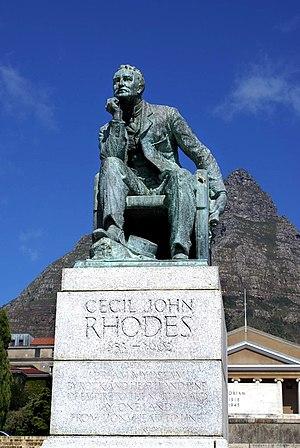
Rhodes must fall est un mouvement de protestation étudiant sud-africain. Il a débuté le 9 mars 2015 à l'Université du Cap quand des étudiants ont demandé le retrait de la statue commémorant Cecil Rhodes, située à l'entrée du campus.
L’université du Cap est une université publique sud-africaine, située au Cap dans la province du Cap-Occidental. Elle est la plus ancienne université de ce pays, fondée en 1829 sous le nom de South African College.
Cecil John Rhodes est un homme d'affaires et un homme politique britannique. Fondateur de la British South Africa Company et de la compagnie diamantaire De Beers, il est premier ministre de la colonie du Cap en Afrique du Sud de 1890 à 1896. Il est le créateur de la Bourse Rhodes.
La statue de Cecil Rhodes, située durant 81 ans à l'Université du Cap en Afrique du Sud, rend hommage à Cecil Rhodes, magnat des mines, fondateur de la De Beers, fondateur de la Rhodésie, fondateur de la bourse Rhodes et premier ministre de la colonie du Cap. Réalisée par Marion Walgate, cette statue fut érigée en 1934 sur le campus de l'Université du Cap en remerciement du legs foncier qu'il a laissé pour construire l’université.
Les bourses Rhodes sont des bourses universitaires permettant à ses récipiendaires d’étudier à l’université d'Oxford gratuitement pendant une durée d'un, deux ou trois ans. Elles ont été créées en 1902 conformément au testament du Britannique Cecil John Rhodes dans lequel il précisait que :
L'histoire de la Colonie du Cap en Afrique du Sud commence en 1488 lorsque le navigateur portugais Bartolomeu Dias, atteint le Cap de Bonne-Espérance puis lorsqu'en 1497, Vasco de Gama le franchit pour trouver le chemin vers la route des Indes.